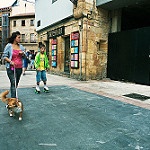
Scene: Outdoor